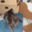
Label: cat